Russia–United States relations

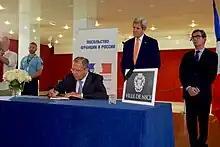
John Kerry and Sergey Lavrov are paying tribute at the French Embassy in Moscow after terror attack in Nice, July 15, 2016.

U.S. secretary of state John Kerry in early March 2014 answering the press questions about Russia's moves in Crimea said, "This is an act of aggression that is completely trumped up in terms of its pretext. It's really 19th century behavior in the 21st century, and there is no way, to start with, that if Russia persists in this, that the G8 countries are going to assemble in Sochi." On March 24, 2014, the U.S. and its allies in the G8 political forum suspended Russia's membership thereof. The decision was dismissed by Russia as inconsequential.